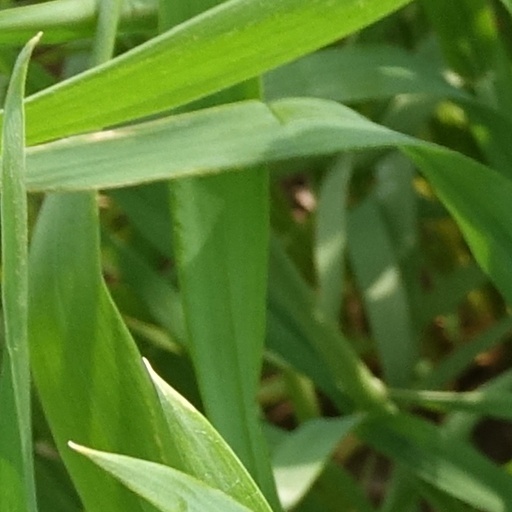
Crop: wheat